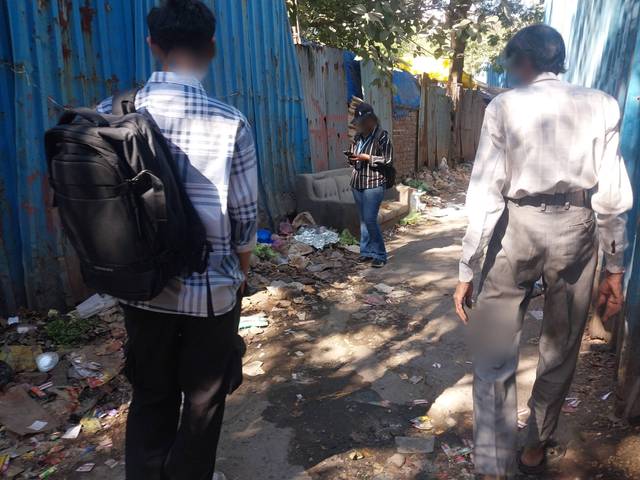
Region: India
Coordinates: 19.163, 72.847